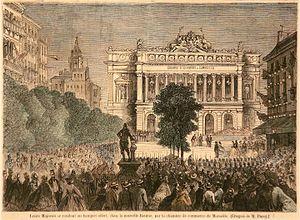
- Gravure
La chambre de commerce et d’industrie Aix Marseille-Provence est l’un des 126 établissements français du réseau CCI France.